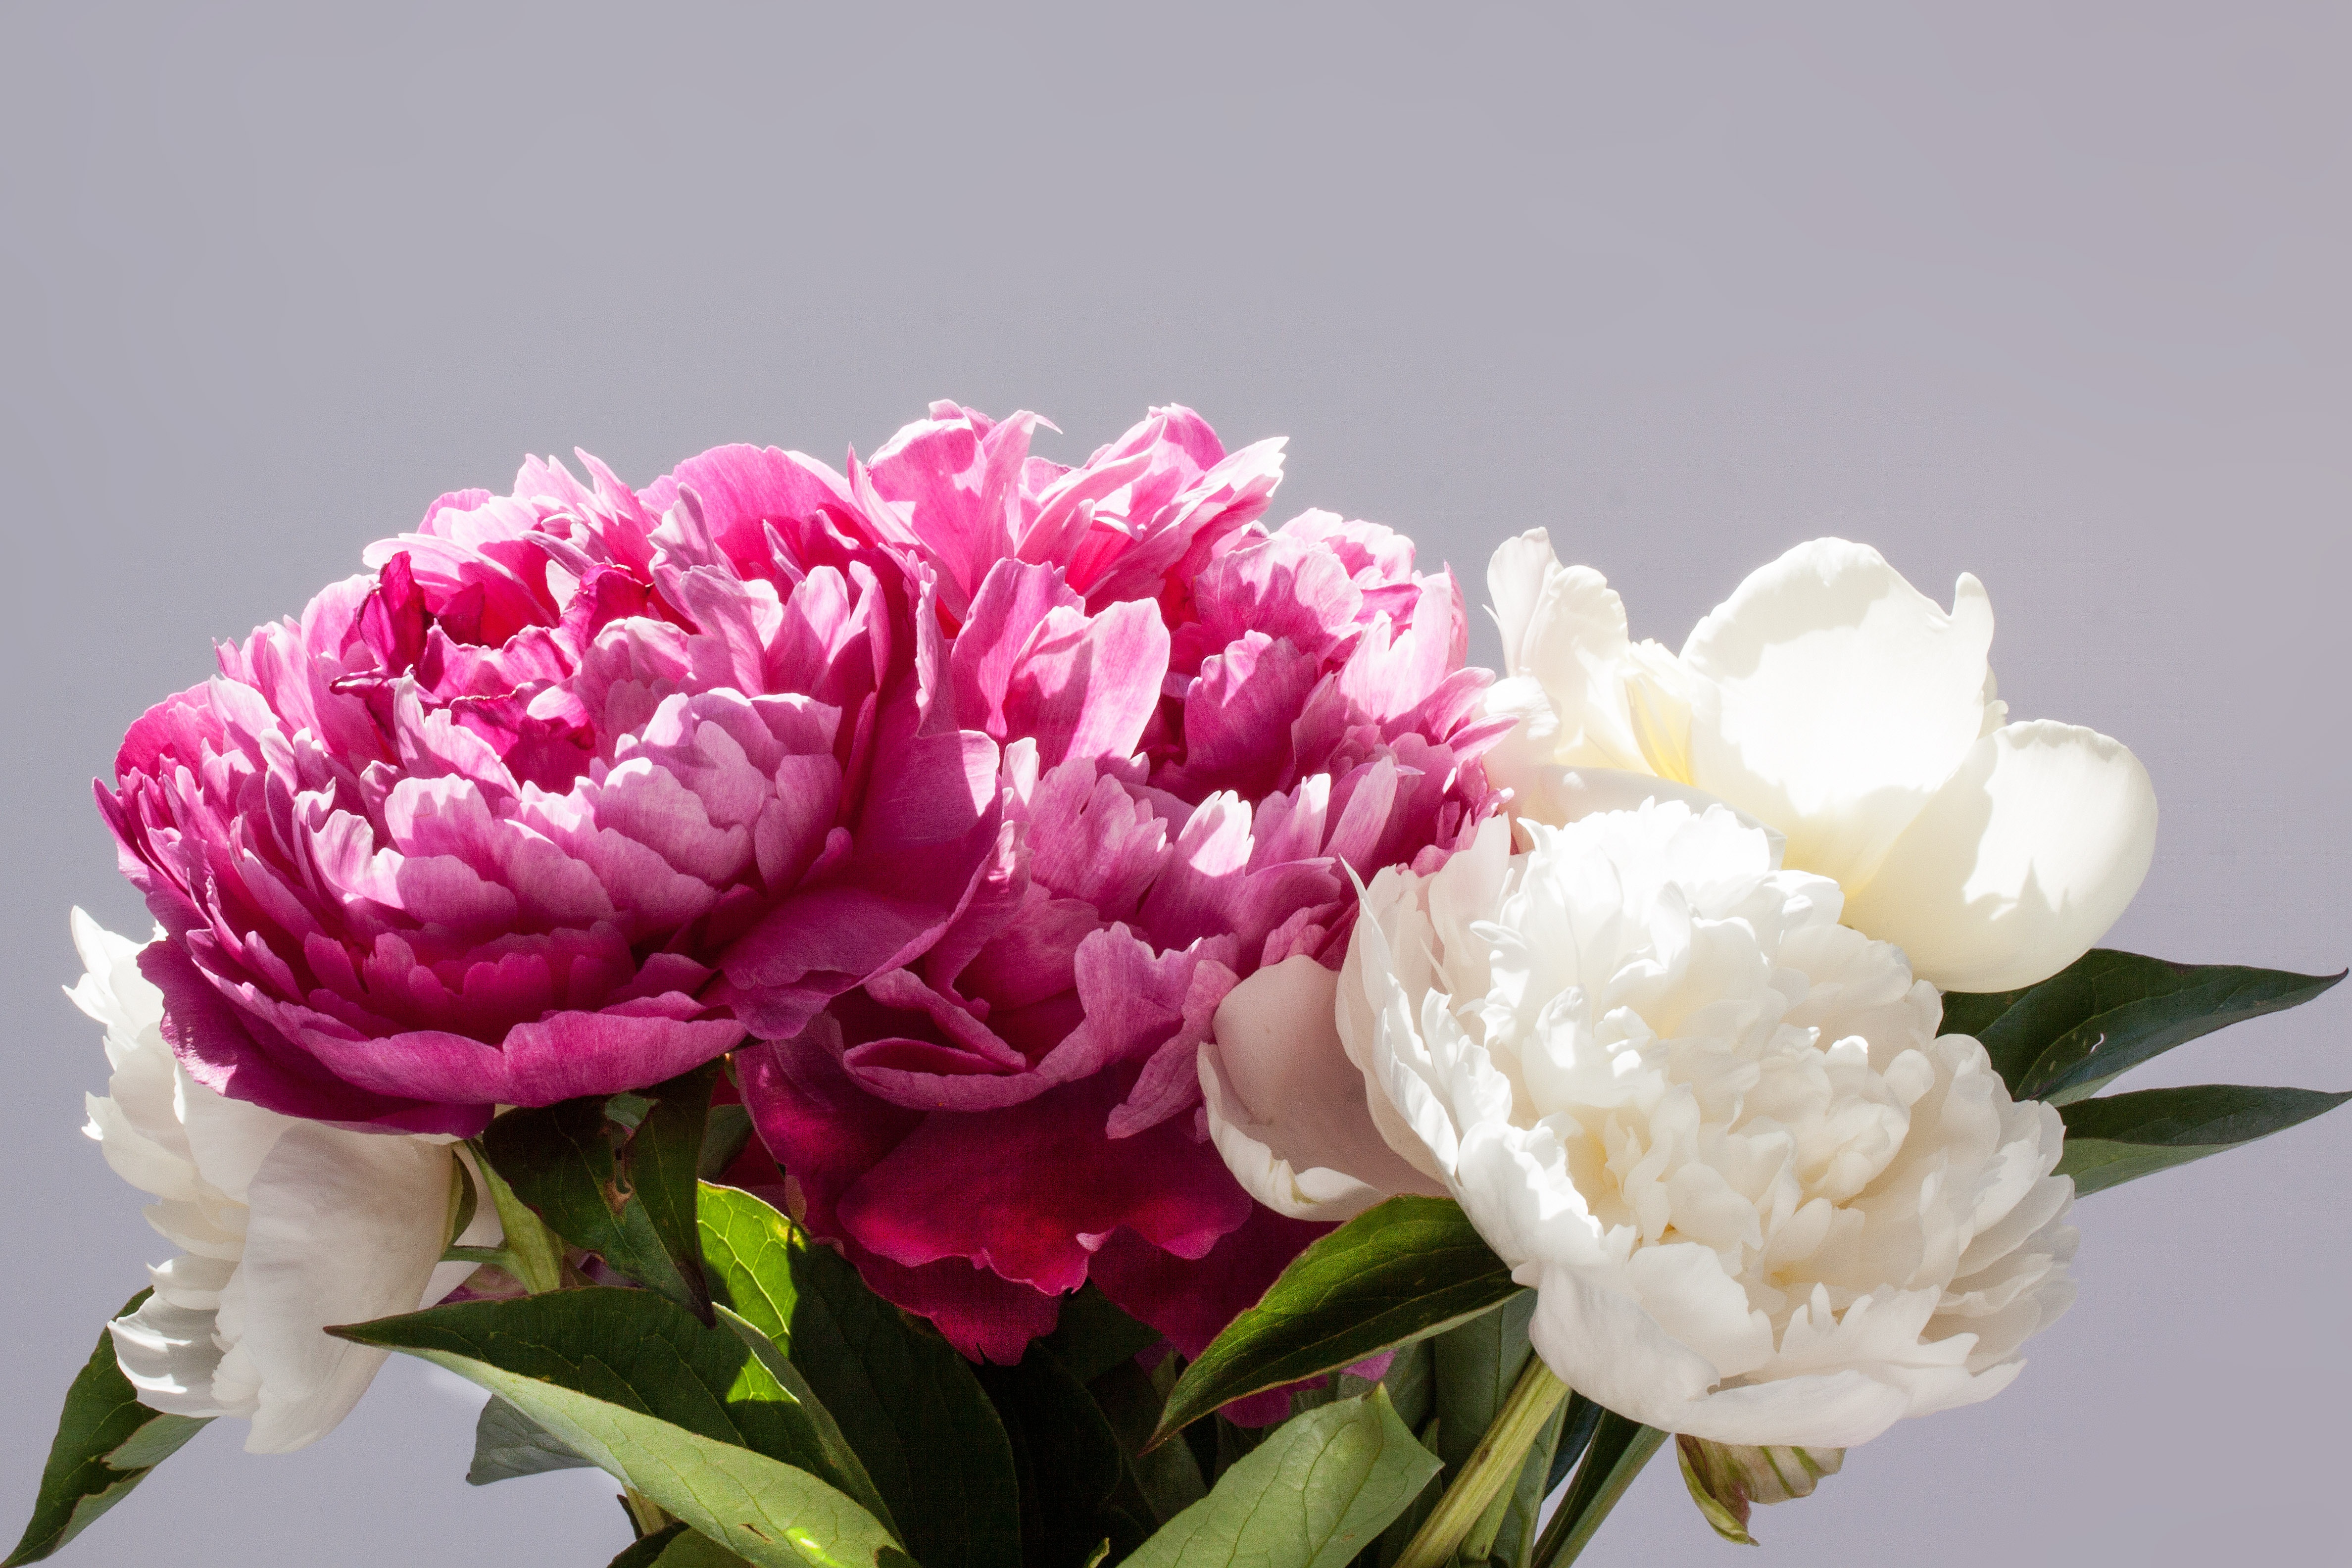
nature, blossom, plant, white, flower, petal, bloom, bouquet, spring, green, lush, pink, flora, floristry, peony, ornamental plant, flowering plant, double flower, flower bouquet, pentecost, cut flowers, floral design, land plant, flower arranging